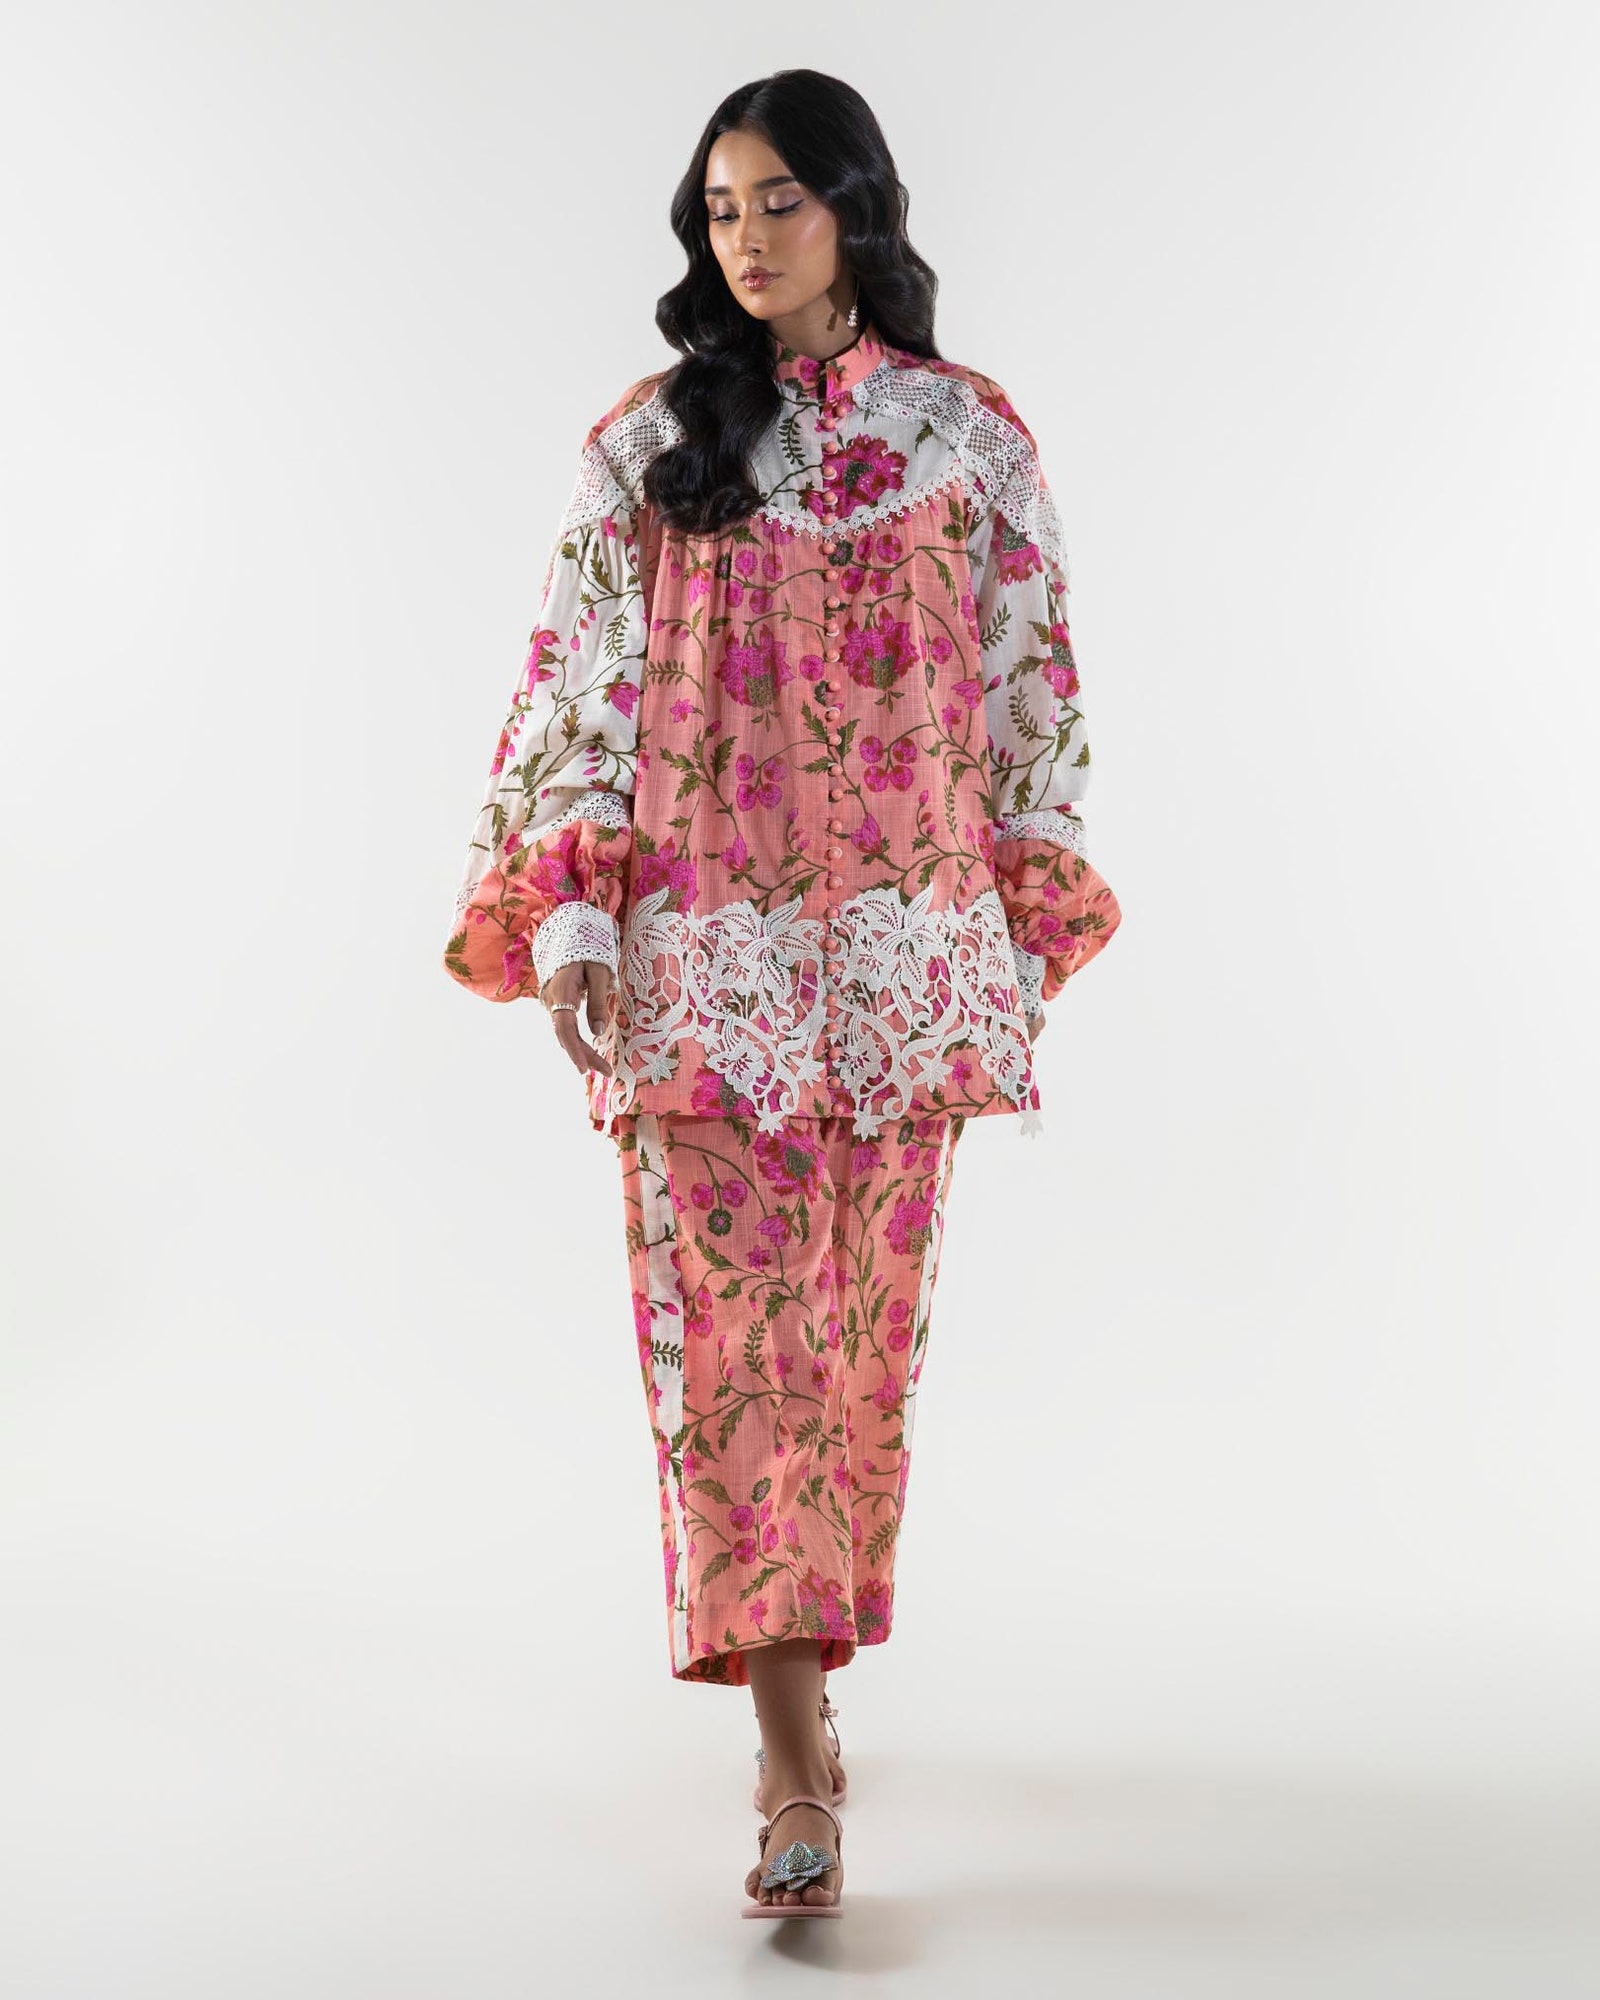
pink floral print silk top